Military exercise

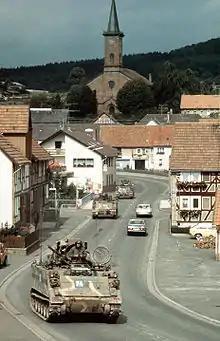

The use of military exercises and war games can be found to date back to as early as the early 19th century, wherein it was the officers of the Prussian Army who created the contemporary, tactical form of wargames that have since been more widely used and developed by other military conglomerations throughout the world. Non-tactical forms of wargames have existed for much longer, however, in the forms of tabletop games such as chess and Go.